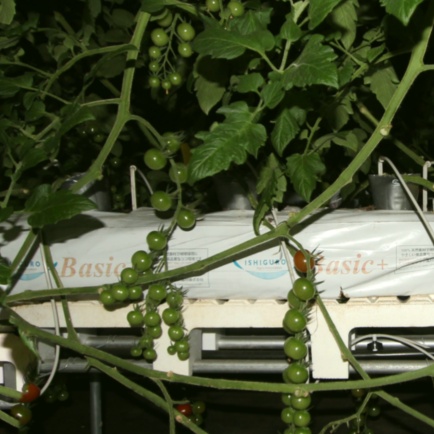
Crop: tomato